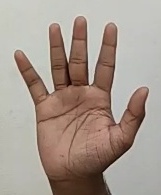
ASL sign: 5